Isosceles trapezoid

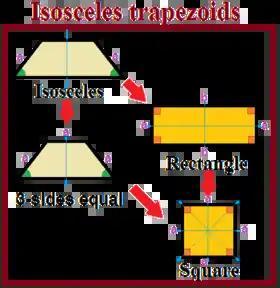
Special cases of isosceles trapezoids

Trapezoid is defined as a quadrilateral having exactly one pair of parallel sides, with the other pair of opposite sides non-parallel. However, the trapezoid can be defined inclusively as any quadrilateral with at least one pair of parallel sides. The latter definition is hierarchical, allowing the parallelogram, rhombus, and square to be included as its special case. In the case of an isosceles trapezoid, it is an acute trapezoid wherein two adjacent angles are acute on its longer base. Both rectangle and square are usually considered to be special cases of isosceles trapezoids, whereas parallelogram is not. Another special case is a "trilateral trapezoid" or a "trisosceles trapezoid", where two legs and one base have equal lengths; it can be considered as the dissection of a regular pentagon.